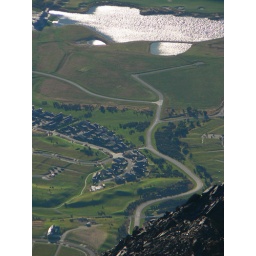
I like how you can make out the table on the platform by the club house lake.